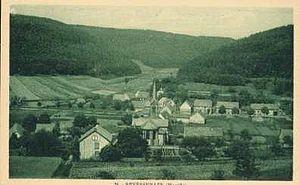
L'église Saint-Bernard se situe dans la commune de Reyersviller et le département français de la Moselle.
Reyersviller est une commune française du département de la Moselle en région Grand Est.